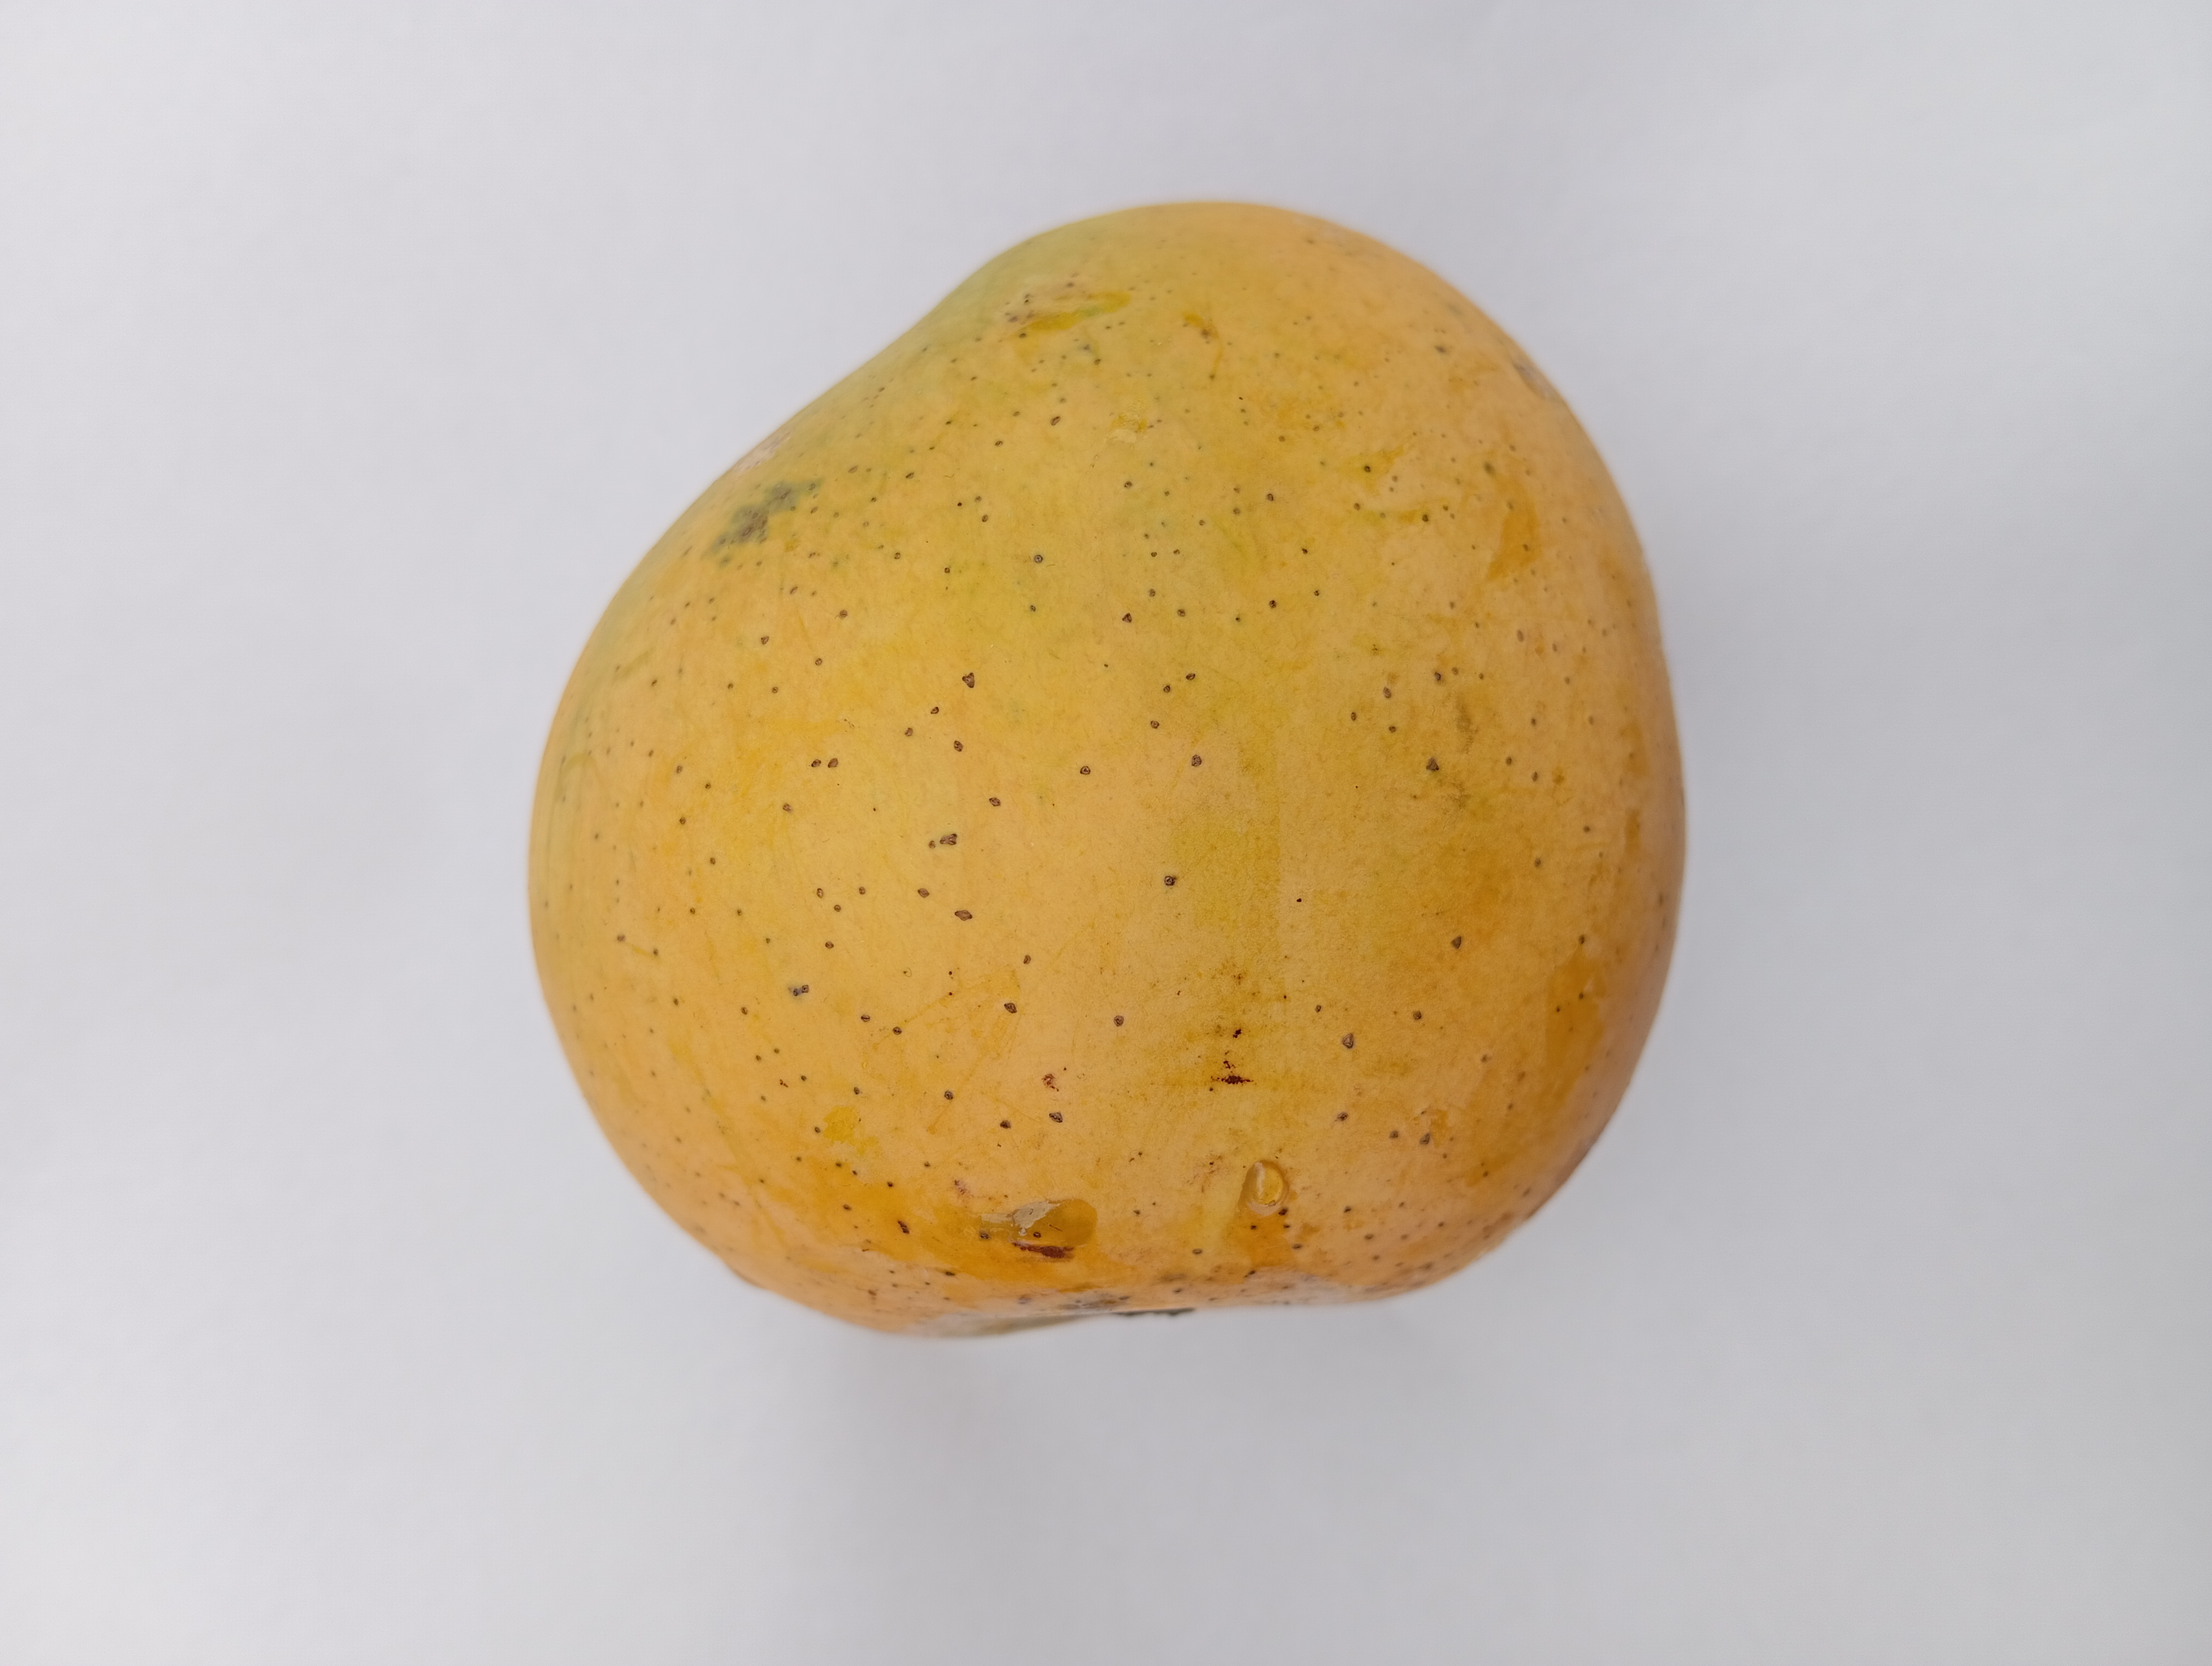
Mango variety: Sundari